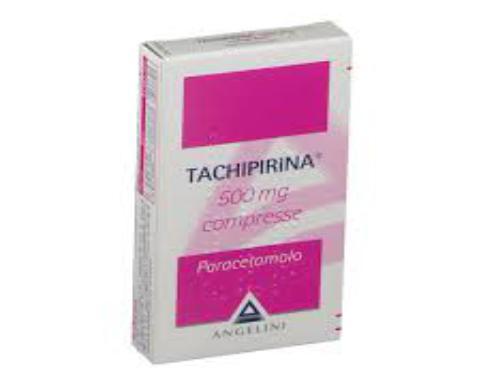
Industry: Medical